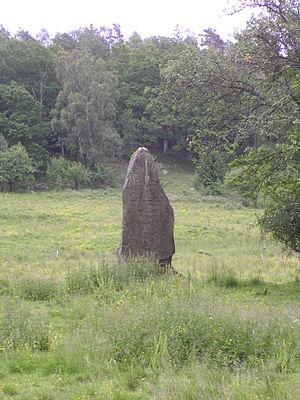
Kungsäter est un village et une paroisse suédoise de la province de Västergötland, actuellement rattachée à la commune de Varberg dans le comté de Halland. Le village a une population de 360 et une superficie de 72 hectares. La paroisse a une superficie de 3 482 hectares